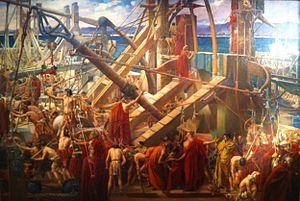
Le siège de Syracuse est un siège effectué par les Romains durant la deuxième guerre punique, de 213 à 212 av. J.-C.. La date du siège de Syracuse a longtemps été sujette à débat, puisque Tite-Live incorpore les premiers événements du conflit contre Syracuse, dont la prise de Léontini, dans son récit de 214 av. J.-C. La prise de Léontini et le début du siège de Syracuse ont eu lieu en 213 av. J.-C.